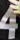
Number: 4